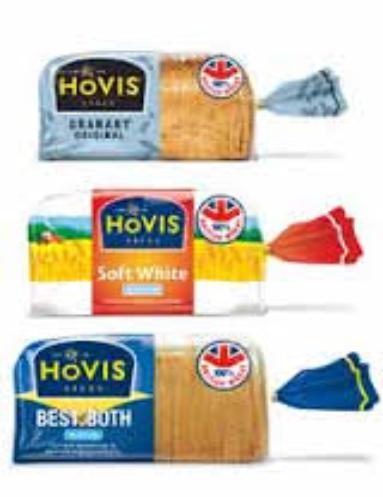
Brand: Hovis
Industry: Leisure